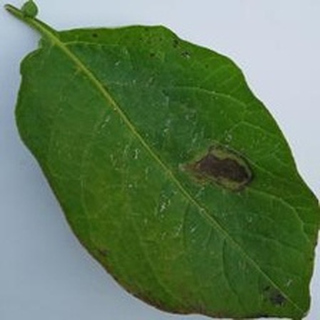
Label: potato_late_blight